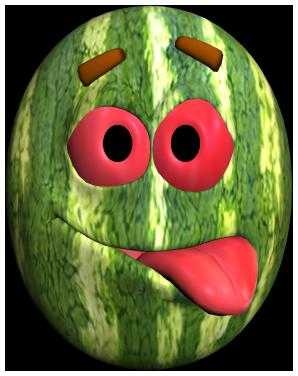
Label: Watermelon